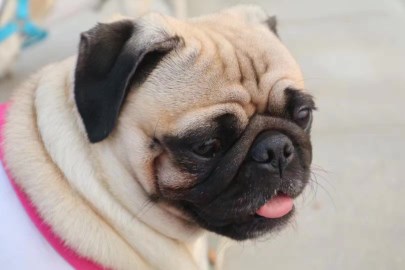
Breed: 798-n000130-pug